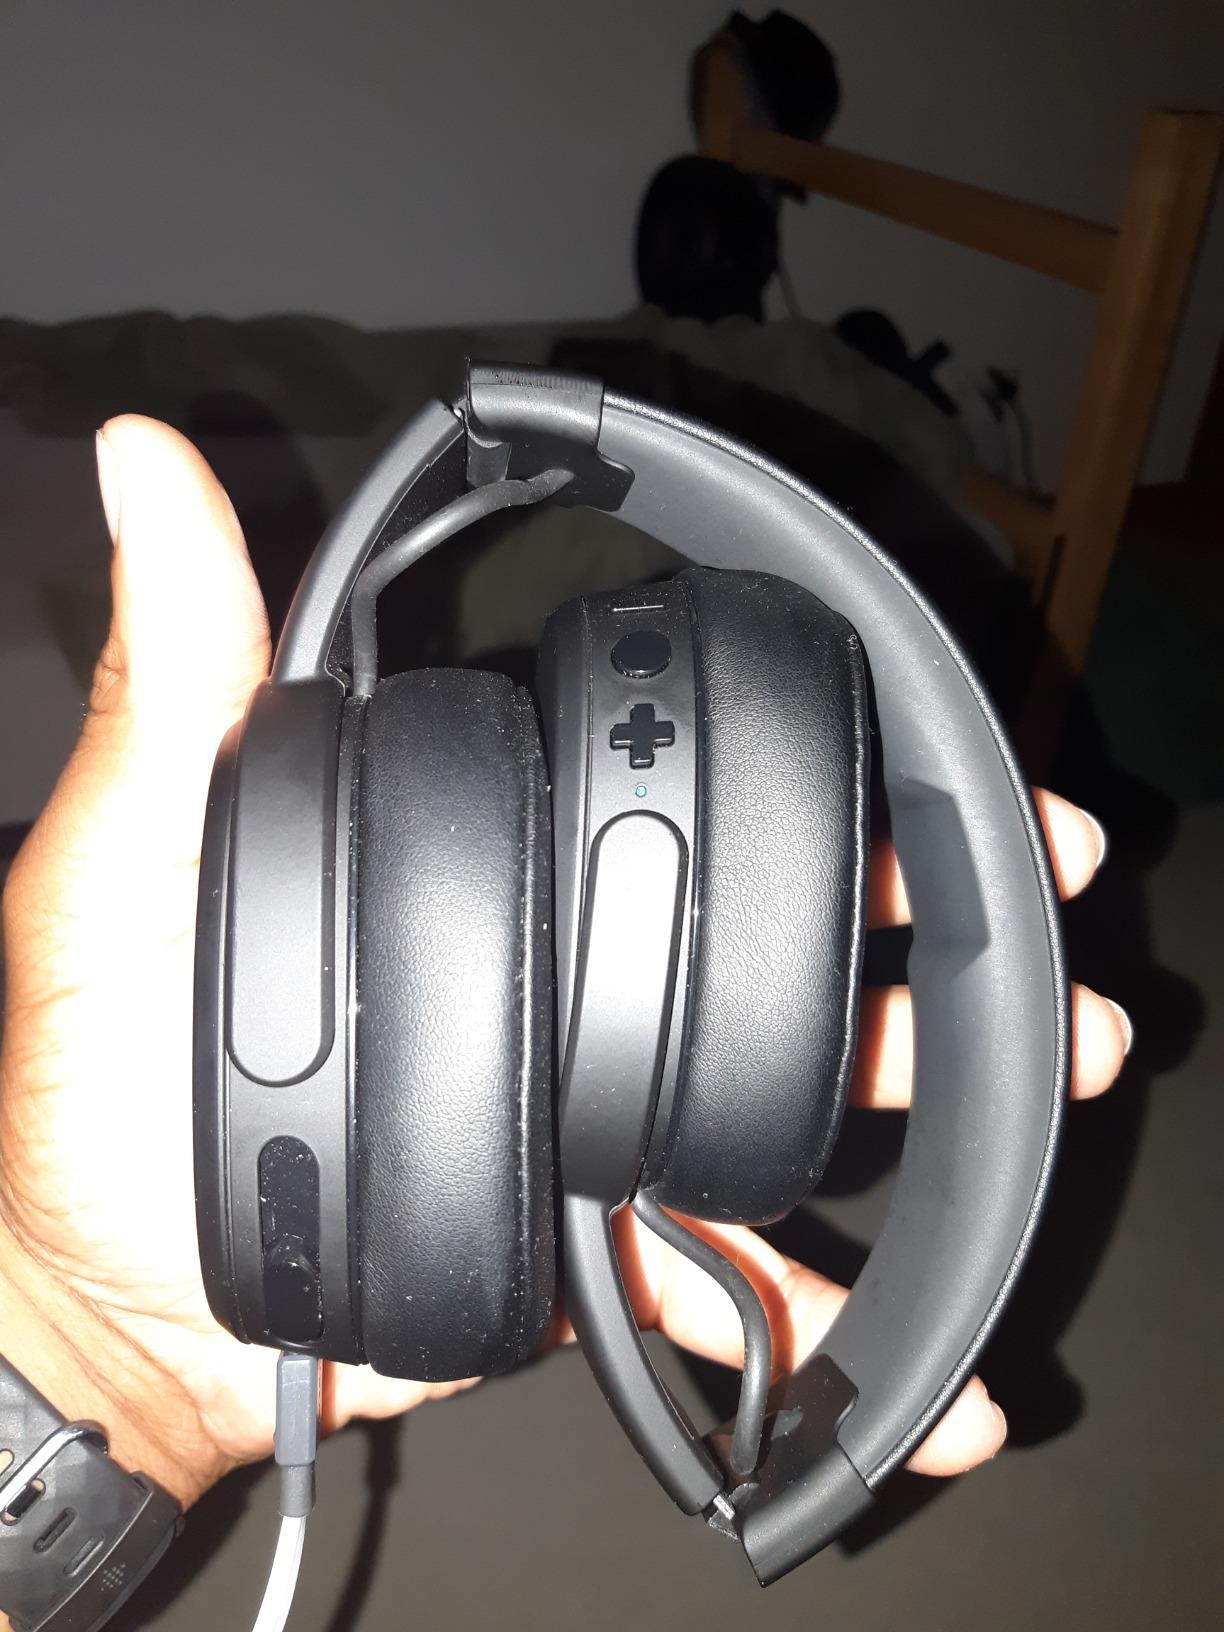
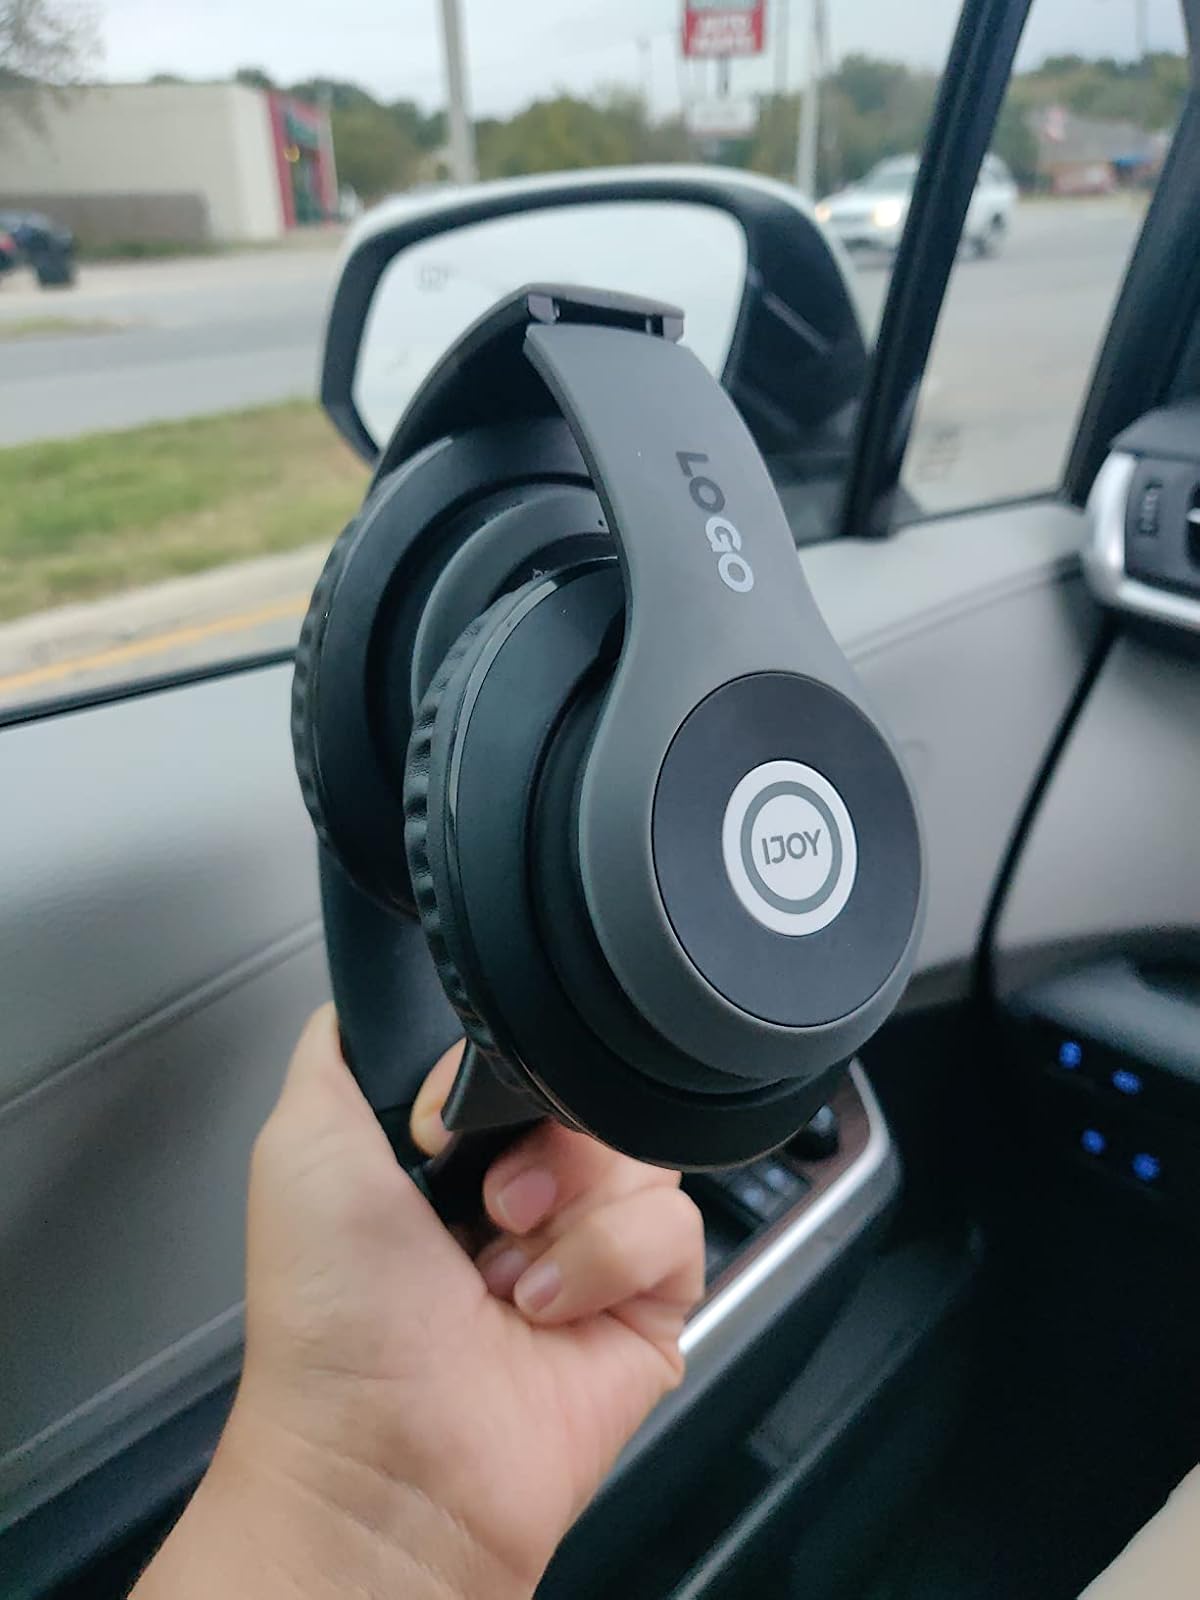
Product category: headphones
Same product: no